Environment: real
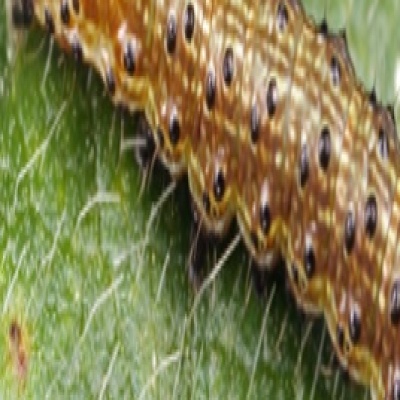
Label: fall_armyworm